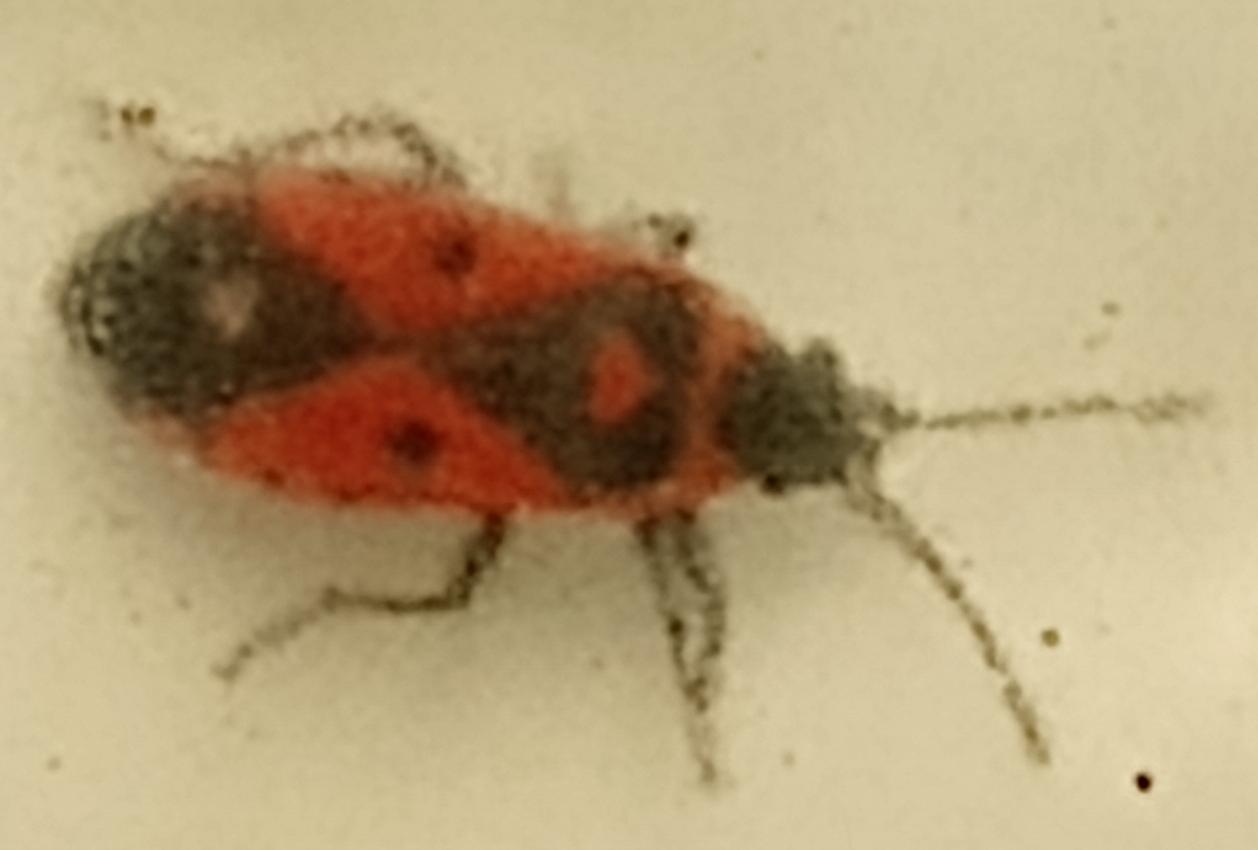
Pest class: occasional_pest